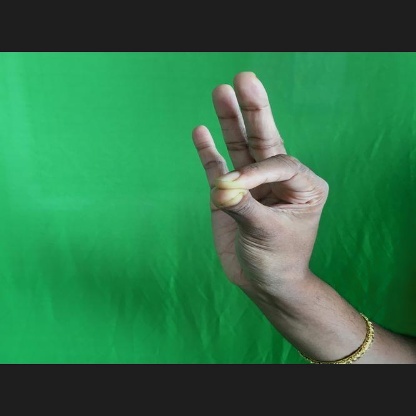
Mudra: Hamsasyam